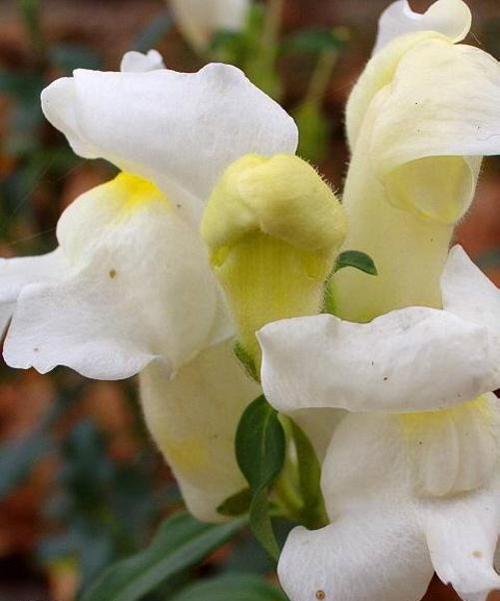
Label: snapdragon